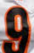
Number: 9